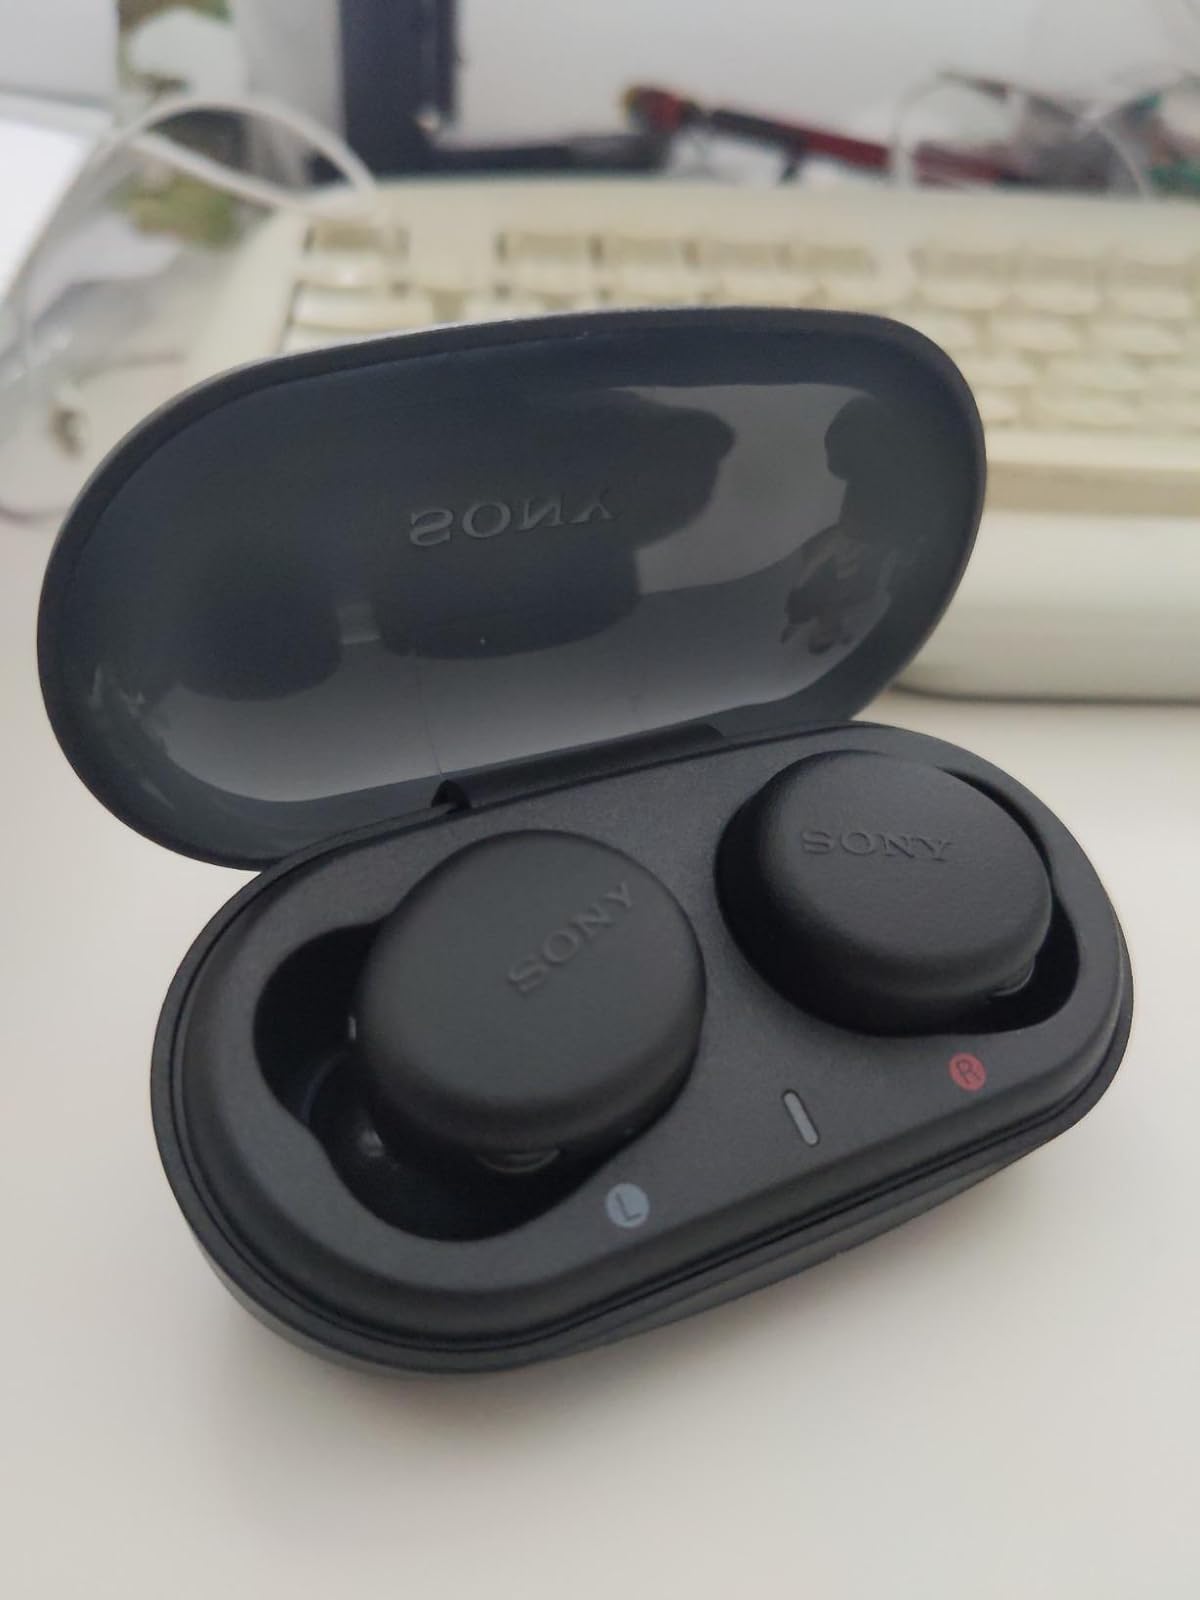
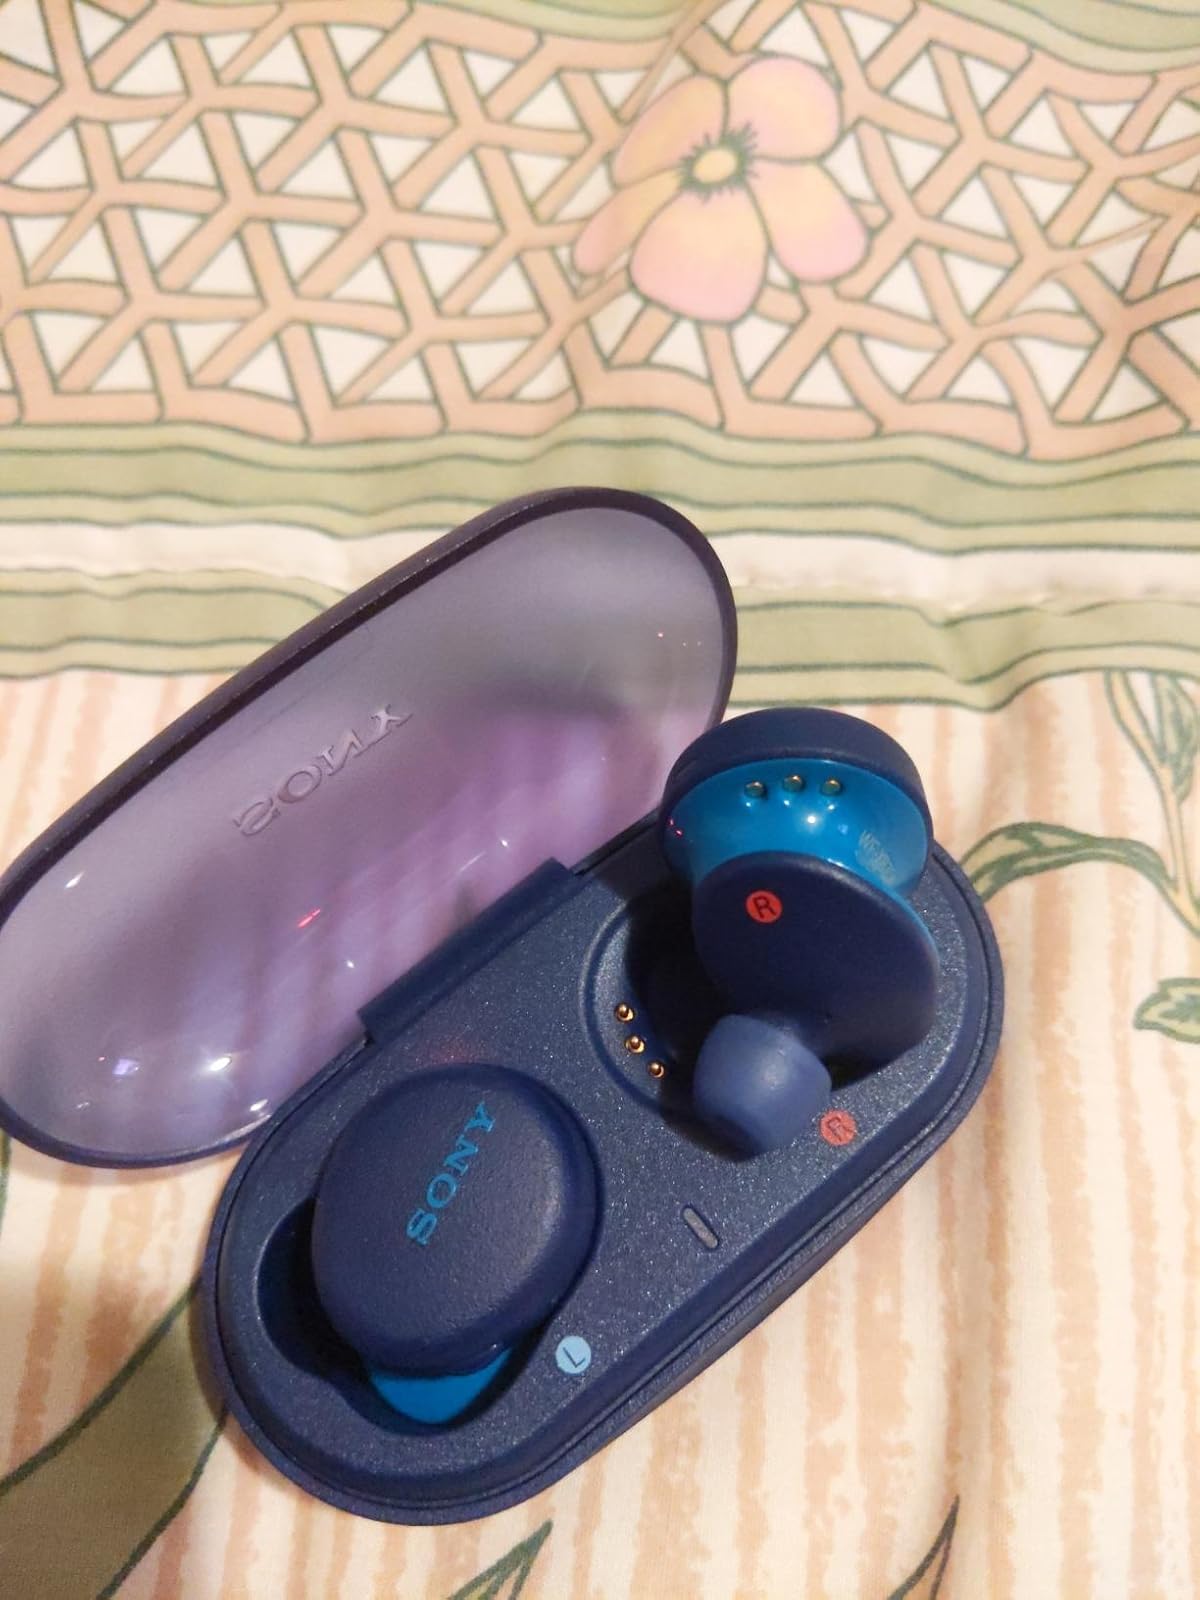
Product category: earbuds
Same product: no